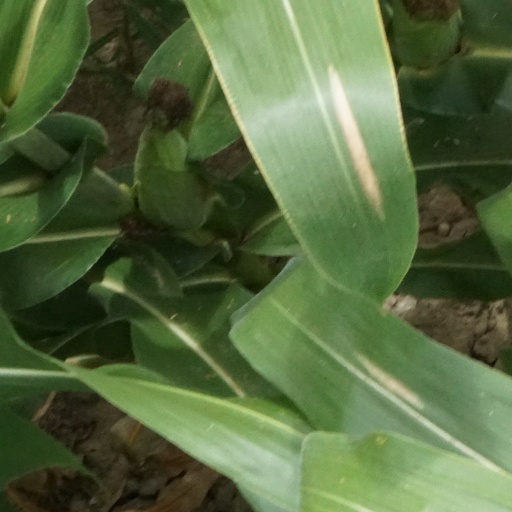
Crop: maize; corn